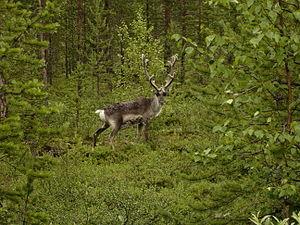
Un renne de la Finlande, non loin du cercle polaire.